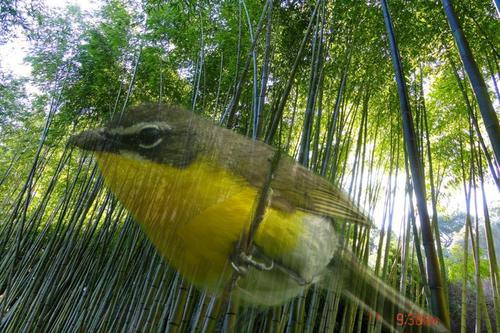
Bird species: Yellow_breasted_Chat
Bird type: landbird
Background: land